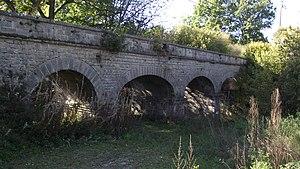
Nimelette est un double hameau de la ville belge de Chimay située en Région wallonne dans la province de Hainaut. Il fait partie de la section de Rièzes et se trouve au bord de l’Eau Noire, un affluent du Viroin, près de la frontière française.